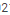
Number: 2